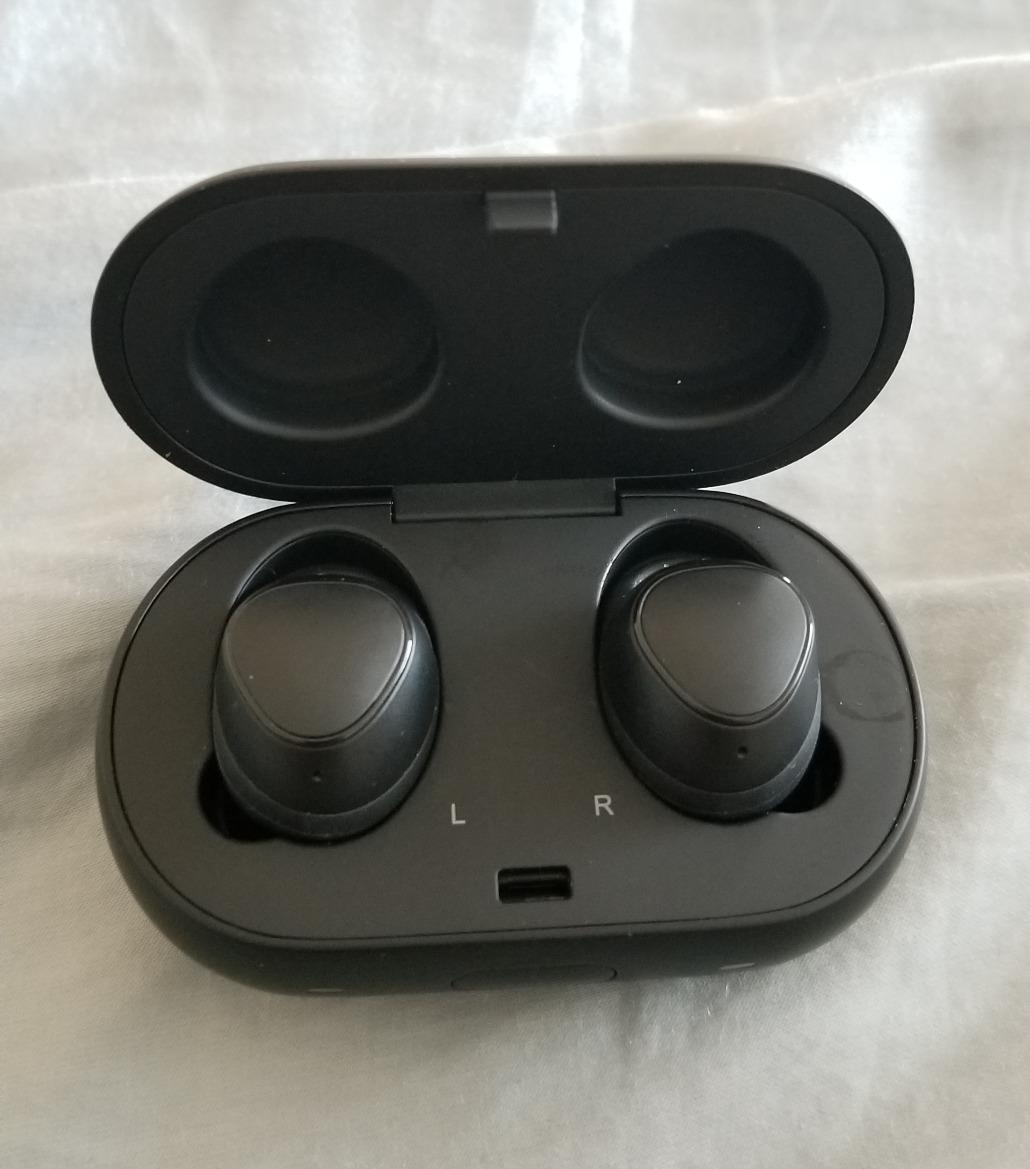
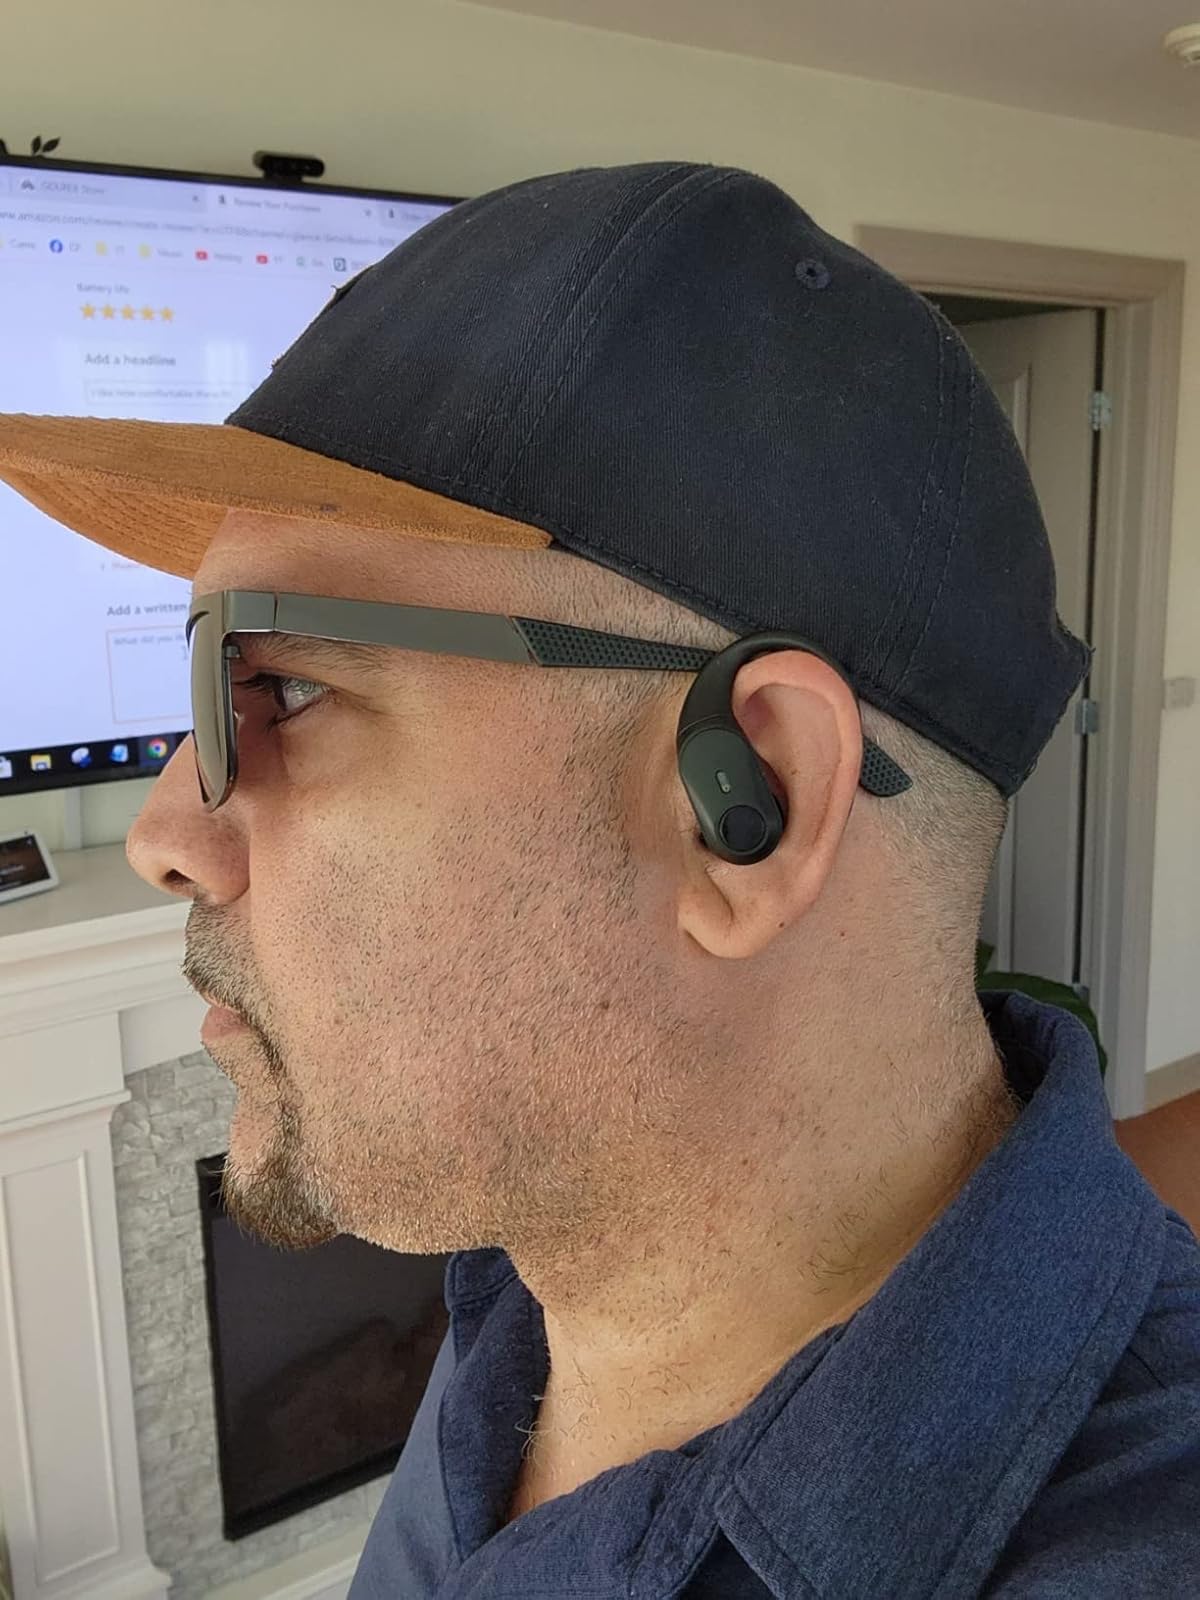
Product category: earbuds
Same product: no